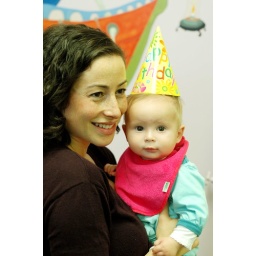
Stoic girl in party hat